History of Freiburg

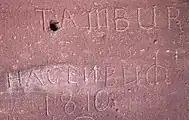
Graffiti made by a presumed German-speaking drummer of the Napoleonic army in 1810 on the outside of the Minster.

When the troops, who had allied themselves against Napoleon, moved through Freiburg on the way to Paris in the winter of 1813, a meeting took place between the Austrian Emperor Francis I (formerly Roman-German Emperor Francis II), the Russian tsar Alexander II and the Prussian king Frederick William III. Citizens of Freiburg, who were loyal to the Habsburgers, prepared an enthusiastic reception. Old feelings broke out: Vienna and Catholic Austria led by the Habsburgs were closer to the citizens of Freiburg than those in Karlsruhe and Protestant North Baden.